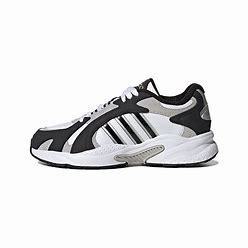
Brand: adidas
Model: neo Adidas NEO Crazychaos